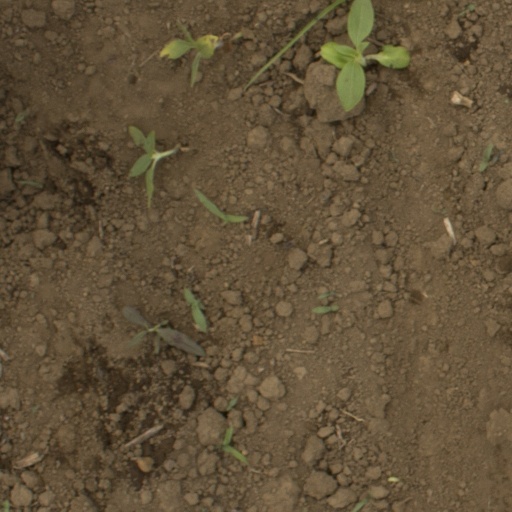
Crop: Jerusalem artichoke